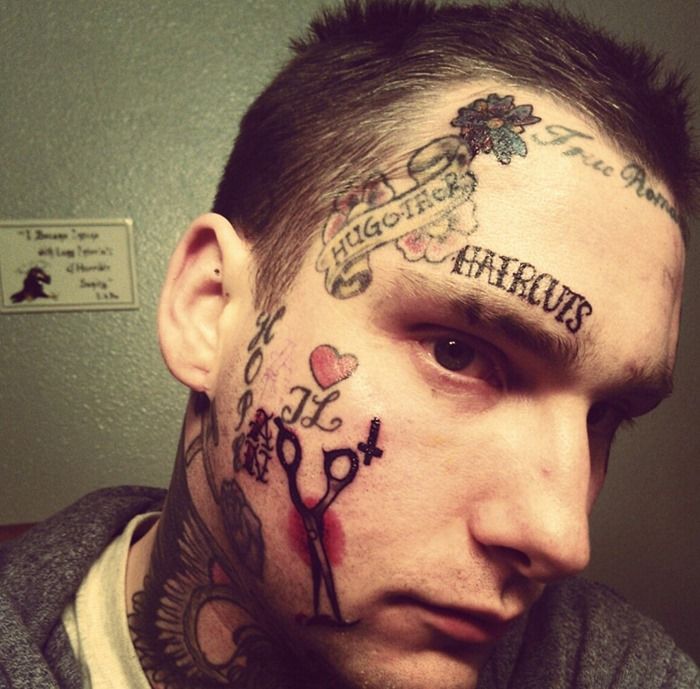
Label: Colored